Knole

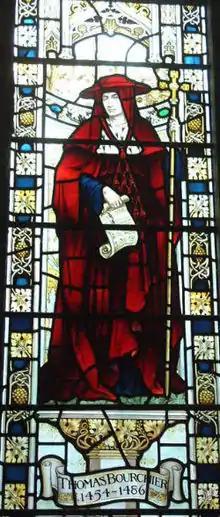
Thomas Cardinal Bourchier, Archbishop of Canterbury

Lord Saye and Sele seems to have begun a building project at Knole, but it was incomplete by his death in 1450. His ruthless exploitation of his powerful position in Kent was a motivating factor in the Jack Cade Rebellion. Saye and Sele was executed on the authority of a hastily assembled commission initiated by Henry VI in response to the demands of Cade's rebels when they arrived in London.